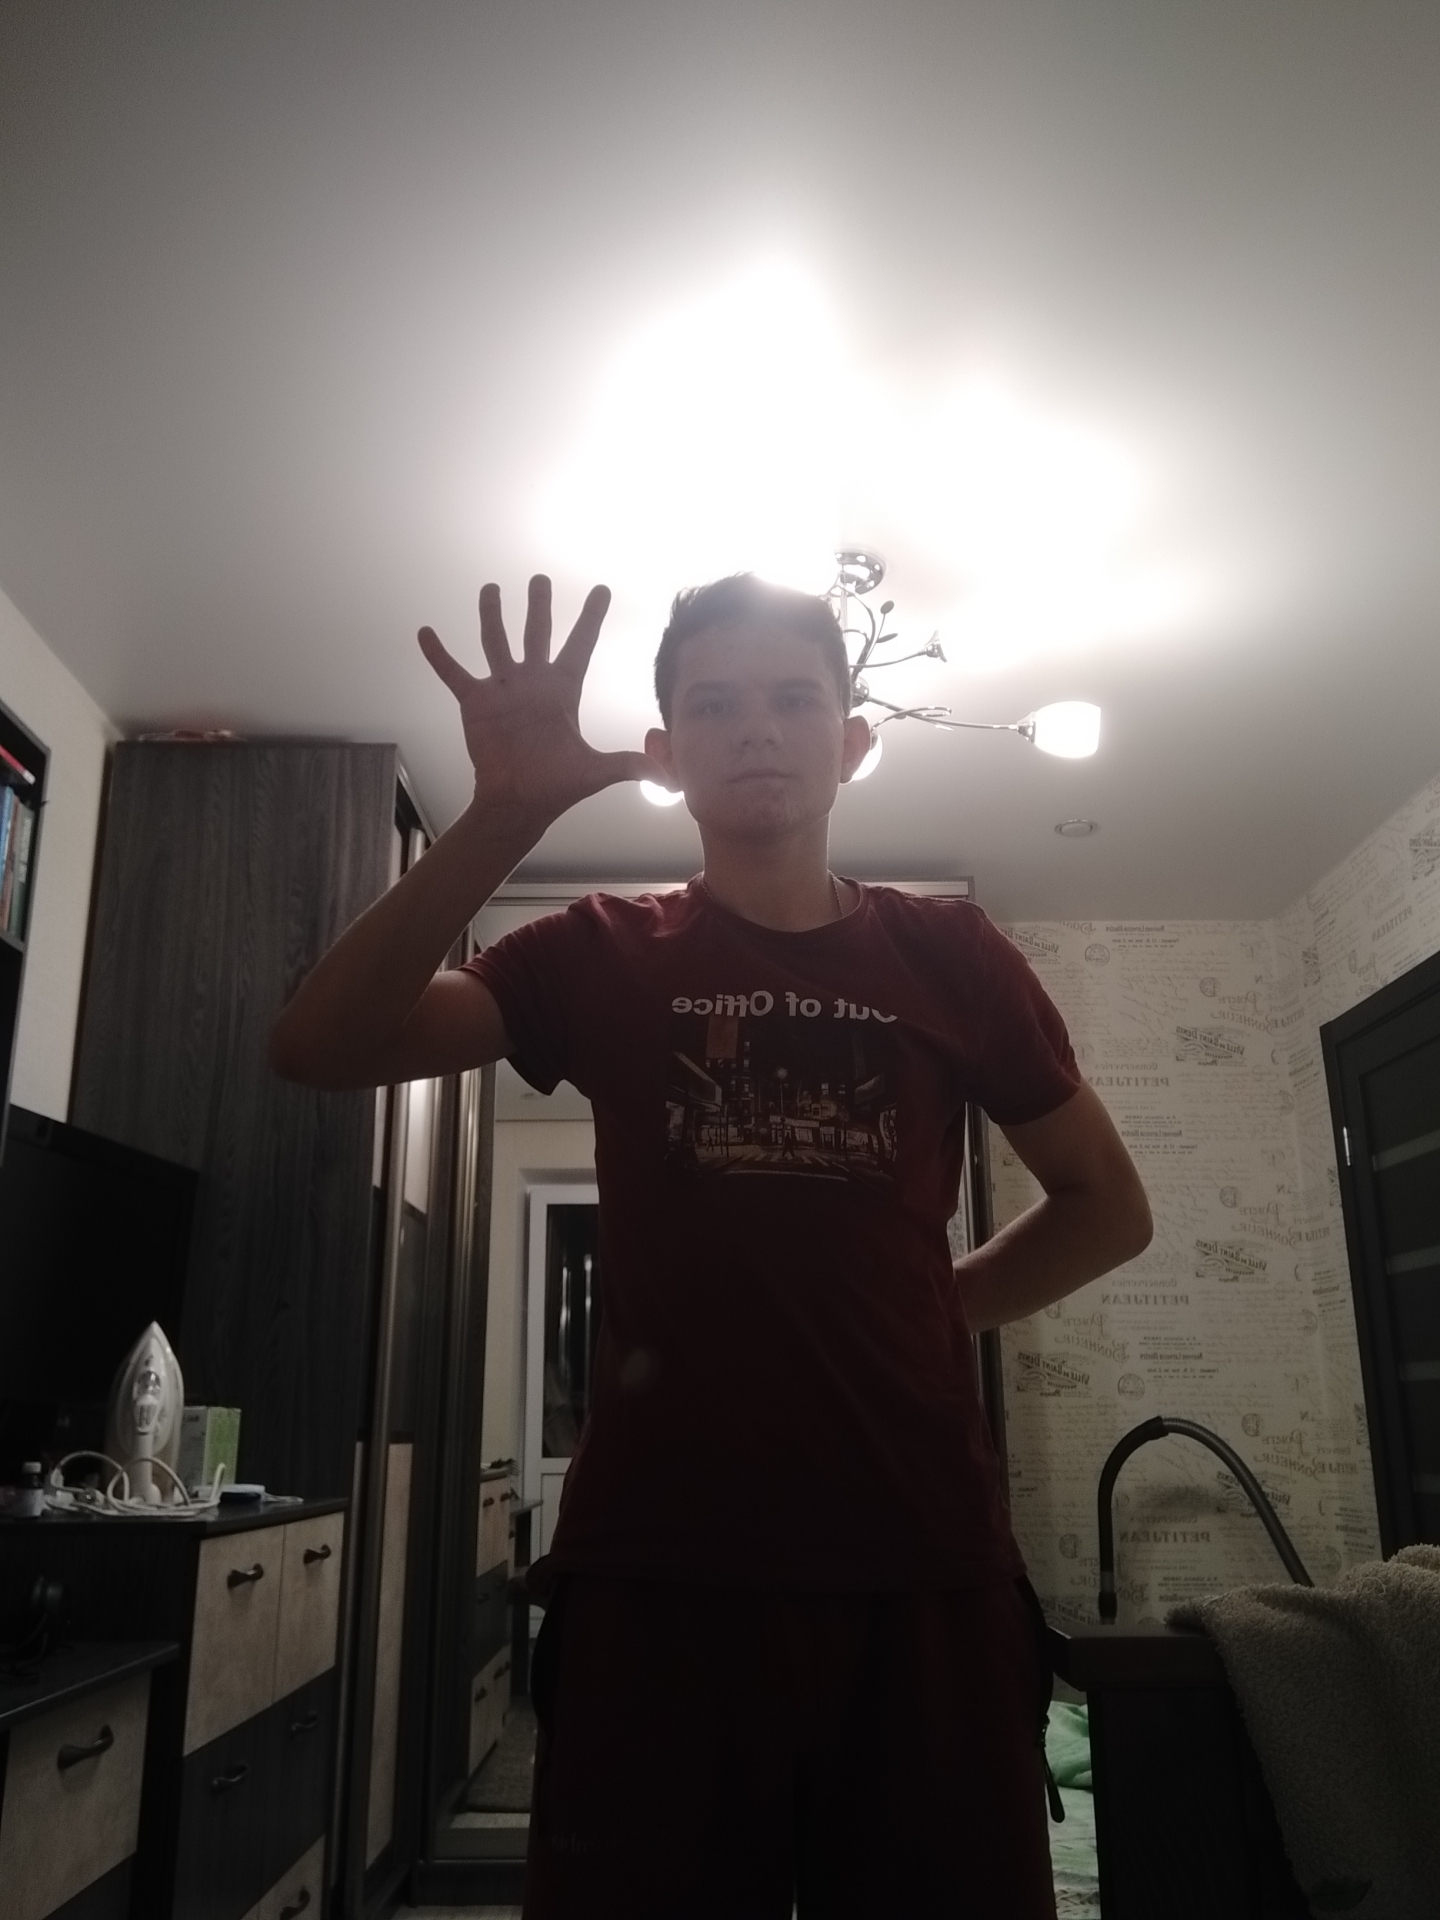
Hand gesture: palm